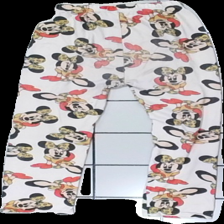
View: back
Type: Tights
Category: Children
Brand: Missing
Colors: White, Black, Yellow
Material: 100% Polyester
Pattern: Other
Cut: Tight
Season: All
Stains: Major
Holes: Major
Price range: <50
Recommended usage: Recycle